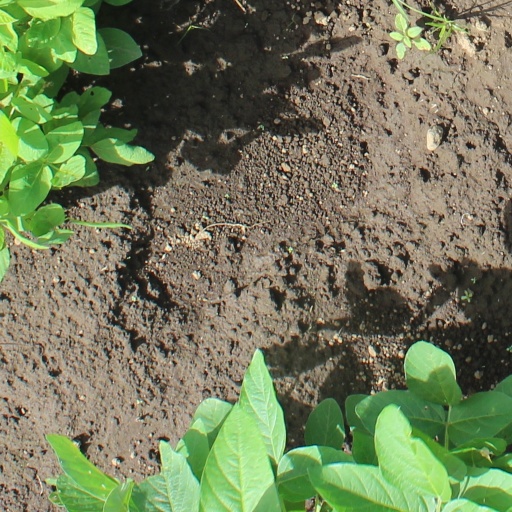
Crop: soybean